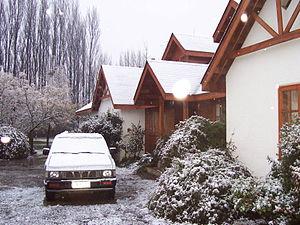
La province de Linares est une province du Chili dans la région du Maule (VII) et se trouve au centre du pays.